Otto Haupt

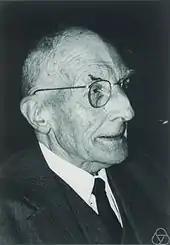
Otto Haupt.

Otto Haupt (born 5 March 1887 in Würzburg; died 10 November 1988 in Bad Soden) was a German mathematician.